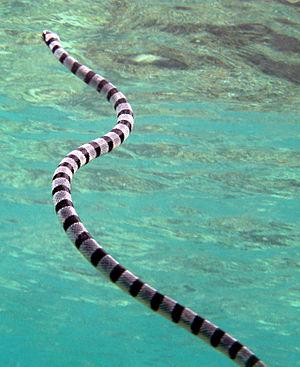
Les Hydrophiinae sont une sous-famille de serpents venimeux de la famille des Elapidae qui peuplent les environnements marins pendant la plupart ou la totalité de leur vie. La plupart sont largement adaptés à une vie pleinement aquatique et sont incapables de se déplacer sur la terre, sauf pour le genre Laticauda, qui conserve les caractéristiques ancestrales, permettant un mouvement limité sur les terres. Ils vivent dans les eaux côtières chaudes de l'océan Indien au Pacifique, et sont étroitement apparentés aux serpents venimeux terrestres d'Australie.
Une morsure de serpent est une blessure occasionnée par un serpent, résultant généralement de la pénétration des crochets de cet animal dans le corps, pouvant s'ensuivre d'une envenimation. Bien que la majorité des espèces de serpents ne soient pas venimeuses et étouffent leurs proies par constriction plutôt qu'en les paralysant avec leur venin, on trouve des espèces de serpents venimeux sur tous les continents à l'exception de l'Antarctique. Les serpents mordent pour chasser et attraper leurs proies, mais également pour se défendre. En cas de morsure, il est souvent difficile d'identifier si l'espèce impliquée était venimeuse ou non, et des précautions médicales doivent être prises.
Laticauda, unique représentant de la sous-famille des Laticaudinae, est un genre de serpents de la famille des Elapidae. En français ils sont nommés plature ou tricot rayé.